Curwen Press

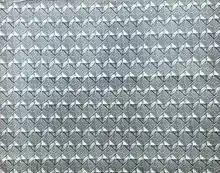
An untitled patterned paper by Althea Willoughby, for the Curwen Press, circa 1930

The Curwen Press was founded by the Reverend John Curwen in 1863 to publish sheet music for the "tonic sol-fa" system. The Press was based in Plaistow, Newham, east London, England, where Curwen was a pastor from 1844.